Peggy Whitson

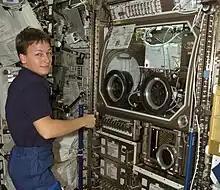
Whitson working near the Microgravity Science Glovebox during Expedition 5

The Expedition 5 crew launched on June 5, 2002, aboard STS-111 and docked with the International Space Station on June 7, 2002. During her six-month stay aboard the Space Station, Whitson installed the Mobile Base System, the S1 truss segment, and the P1 truss segment using the space station remote manipulator system; performed a 4-hour and 25 minute spacewalk in a Russian Orlan space suit to install micrometeoroid shielding on the "Zvezda" Service Module; and activated and checked out the Microgravity Sciences Glovebox, a facility class payload rack.